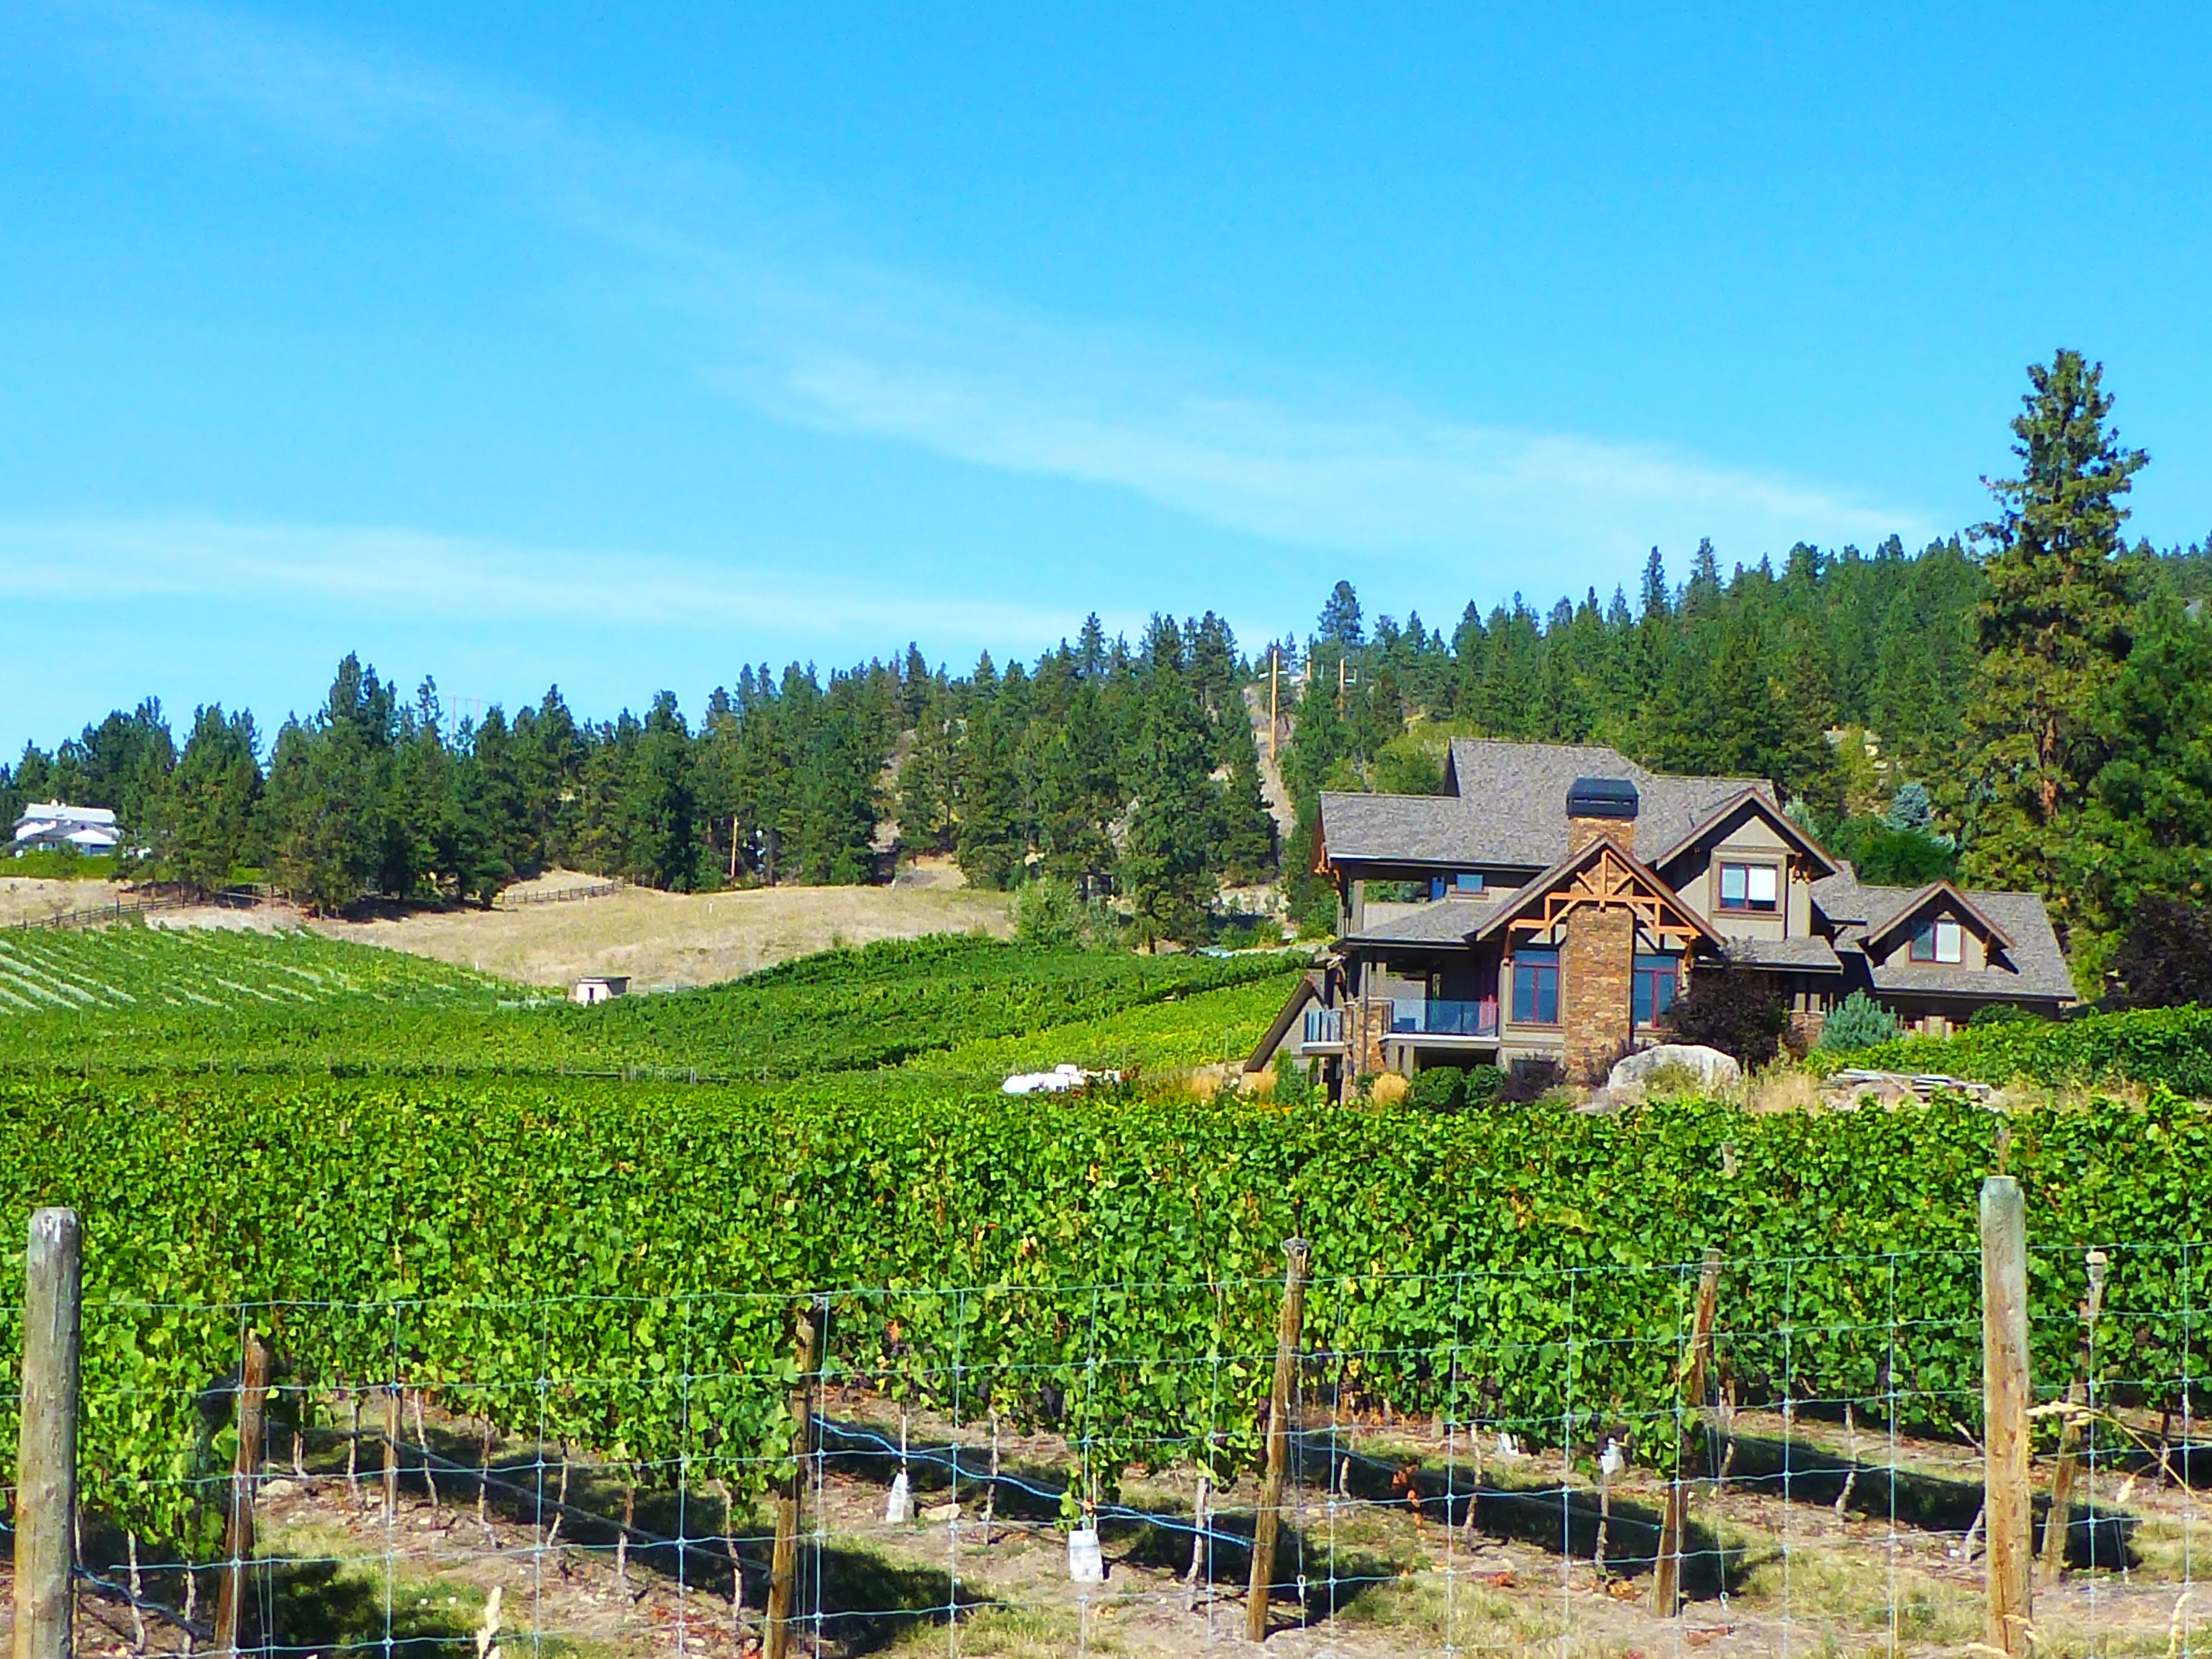
nature, farm, meadow, countryside, valley, village, green, harvest, scenic, agriculture, canadian, plantation, estate, okanagan, rural area, wine country, bc canada wine country, okanagan valley